Adolf Törngren

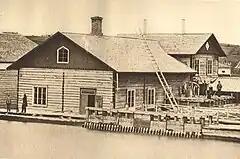
Tampere groundwood mill in the 1870s.

After Törngren had decided to start business with Wasastjerna, he had sold the lot at Tammerkoski. His wife's younger brother Fredrik Idestam had built there a groundwood mill, which he later moved to Nokia. In 1877 Törngren founded company Tampereen Asfaltti- ja Kattohuopatehdas Oy ("Tampere Asphalt- and Roof Membrane Works") that bought the old factory and converted it for asphalt membrane production. Due to new fire protection regulations, the material had high demand and it was applied on roofs in urban areas and railway stations. Törngren grew the business aggressively, and once again fell into financial troubles. He sold the business and moved to Pirkkala, where he developed grain drying concepts, which were granted a patent.